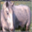
Label: horse